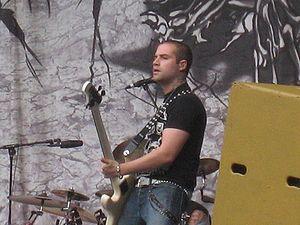
Avenged Sevenfold est un groupe de heavy metal américain, originaire de Huntington Beach, en Californie. Le groupe a longtemps été un pilier de la scène underground californienne avant d'évoluer vers une musique plus mélodique qui a permis au groupe de connaître le succès avec l'album City of Evil et l'album homonyme Avenged Sevenfold. Fondé par M. Shadows, Zacky Vengeance, The Rev et Matt Wendt à la fin des années 1990, la composition actuelle du groupe est : M. Shadows au chant, Synyster Gates à la guitare solo, Zacky Vengeance à la guitare rythmique, Johnny Christ à la basse et Brooks Wackerman à la batterie.
Johnny Christ, de son vrai nom Jonathan Lewis Seward est un bassiste américain né le 18 novembre 1984. Il joue dans le groupe Avenged Sevenfold depuis 2002. Ses groupes favoris sont Pantera, Megadeth et Metallica. Il a commencé à jouer de la basse quand il avait 12 ans.
Waking the Fallen est le deuxième album du groupe de heavy metal américain Avenged Sevenfold sorti le 26 août 2003 et c'est le premier album avec le bassiste Johnny Christ et le guitariste soliste Synyster Gates, ce dernier apparait seulement dans la réédition sur la chanson To End the Rapture sur Sounding the Seventh Trumpet et le bassiste du groupe à époque était Justin Sane, ce line-up reste inchangé jusqu'à la mort de The Rev en 2009. L'album s'est vendus à plus de cinquante mille exemplaires et a été certifié or le 15 juillet 2009 par la Recording Industry Association of America.